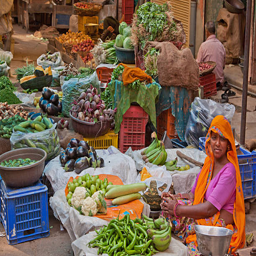
fruit and vegetables for sale in a market